Sky position (RA, Dec in degrees): 214.464, 0.3195
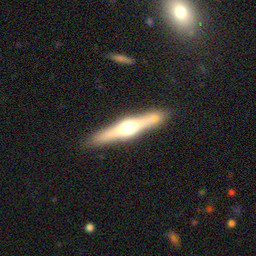
Galaxy morphology: Edge-on Galaxies with Bulge